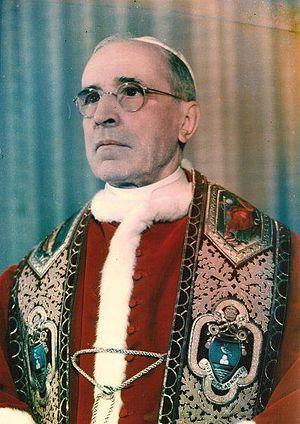
Le Congrès international de musique sacrée III est un congrès consacré à la musique sacrée et tenu à Paris entre les 1ᵉʳ et 8 juillet 1957.